George C. Watkins

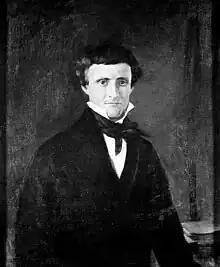
A portrait of George C. Watkins

George Claiborne Watkins (November 25, 1815 – December 7, 1872) was an Arkansas attorney who served as Arkansas Attorney General from 1848 to 1851, and as Chief Justice of the Arkansas Supreme Court from 1853 to 1854.